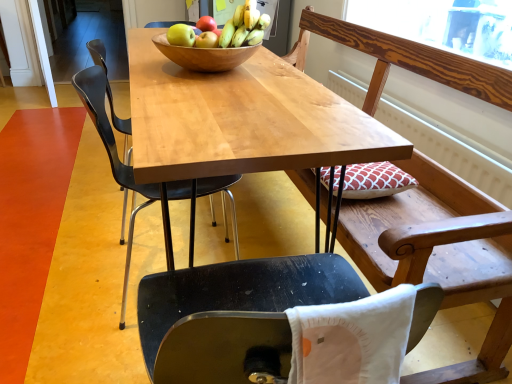
Question: From a real-world perspective, locate several spots within the free region under wooden table at center. Your answer should be formatted as a list of tuples, i.e. [(x1, y1)], where each tuple contains the x and y coordinates of a point satisfying the conditions above. The coordinates should be between 0 and 1, indicating the normalized pixel locations of the points in the image.
Answer: [(0.418, 0.593)]